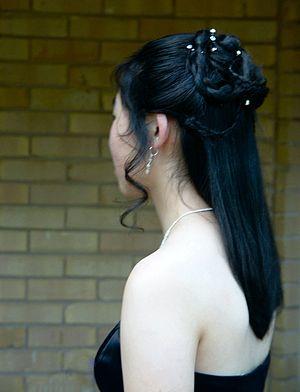
Épaule d'une femme japonaise à Tokyo.
L'épaule est la région morphologique se situant à la jonction du tronc avec le membre supérieur.